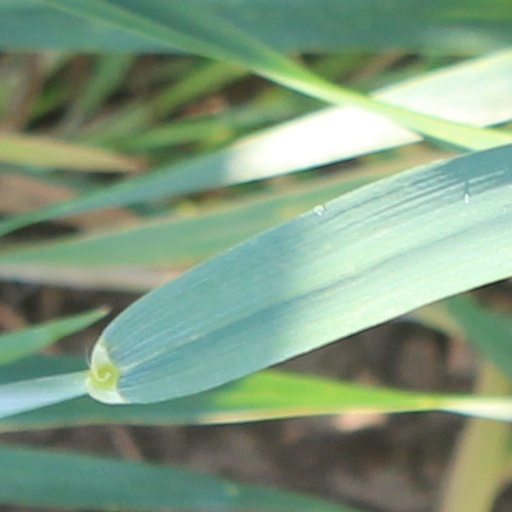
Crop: wheat